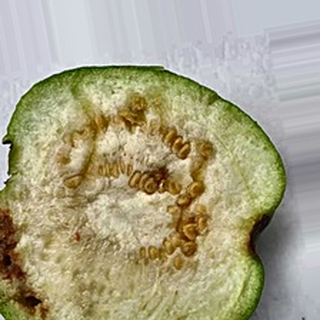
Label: guava_fruit_fly